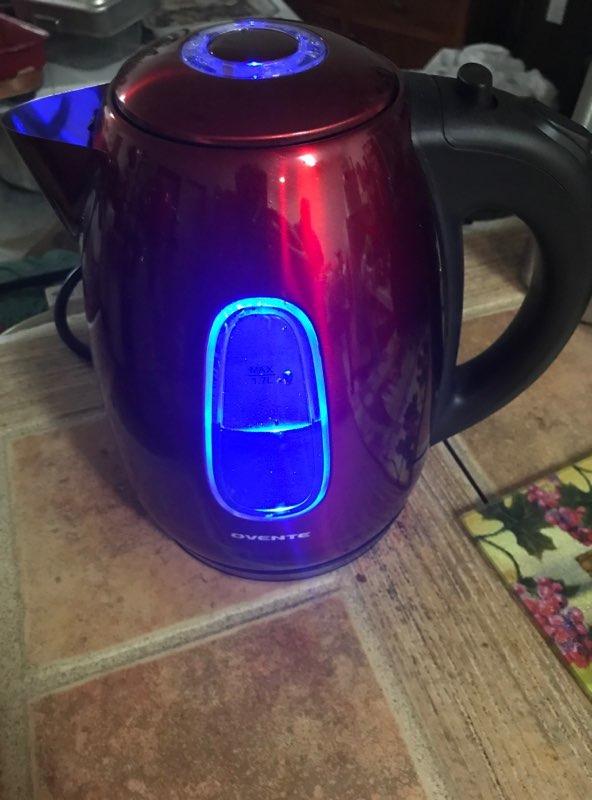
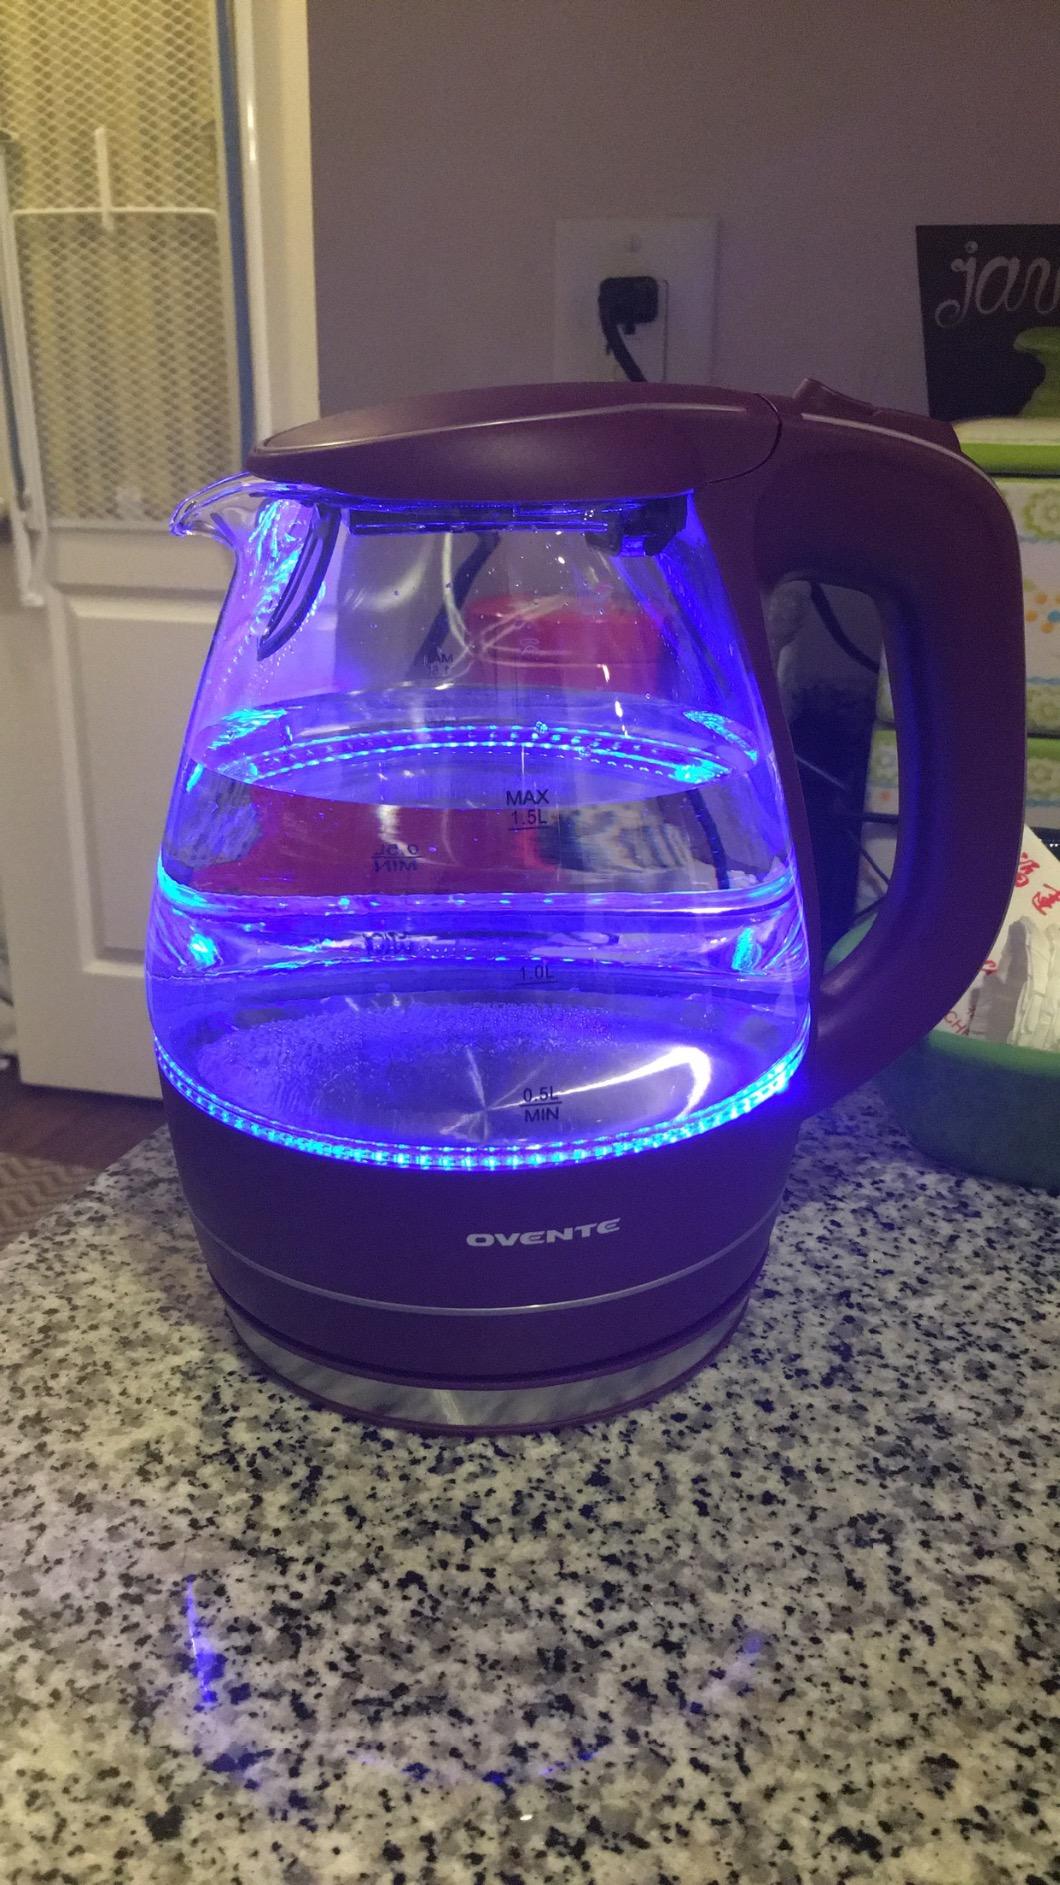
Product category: items_kettle
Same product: no